Najla El Mangoush

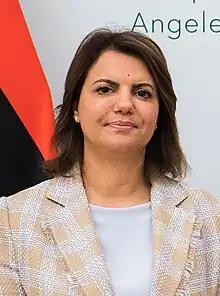
Mangoush in 2022

Najla Mohammed El Mangoush (born 7 June 1973) is a Libyan diplomat and lawyer. She was Libya's foreign minister in Abdul Hamid Dbeibeh's government from 15 March 2021 until her dismissal on 28 August 2023. El Mangoush has been Libya's first and only female foreign minister, and the fifth woman to hold the position of a foreign minister in the Arab World.